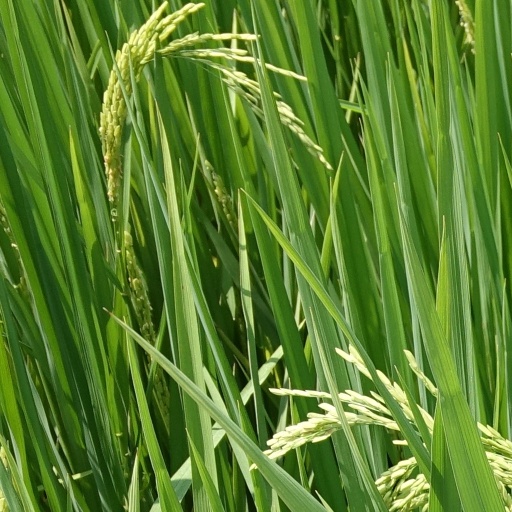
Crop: rice